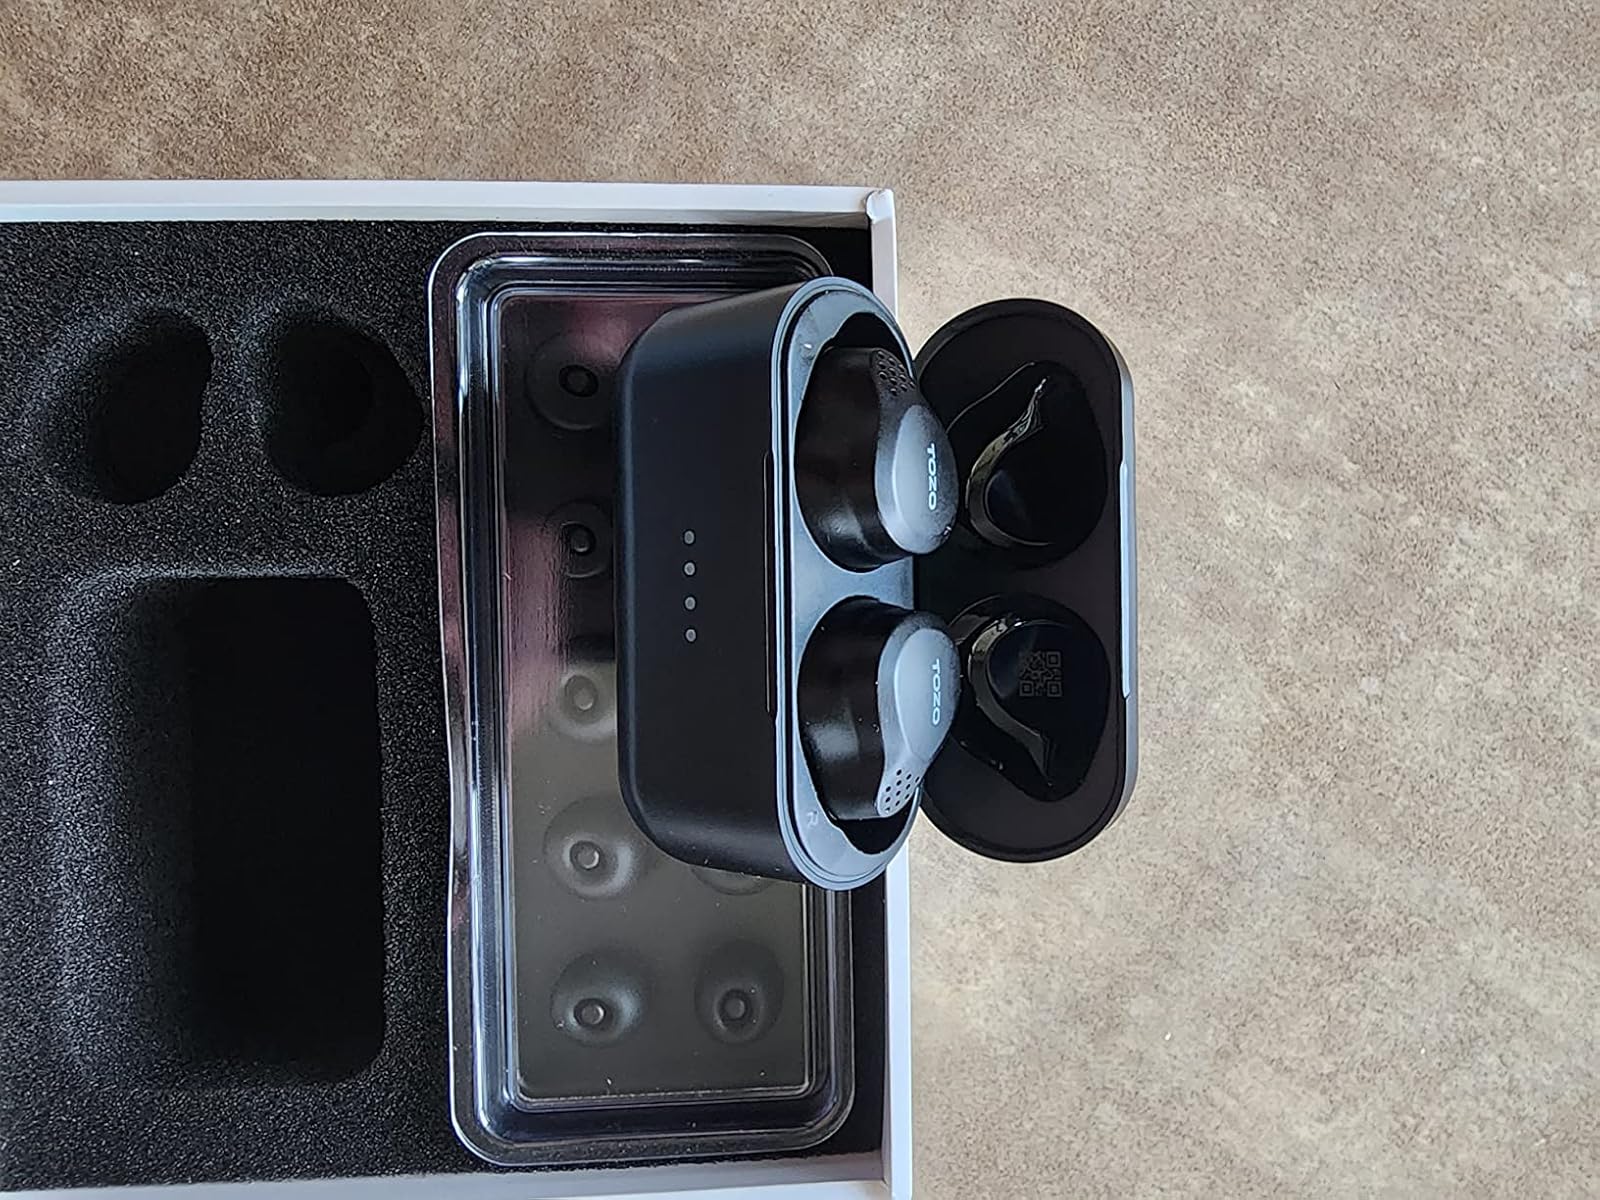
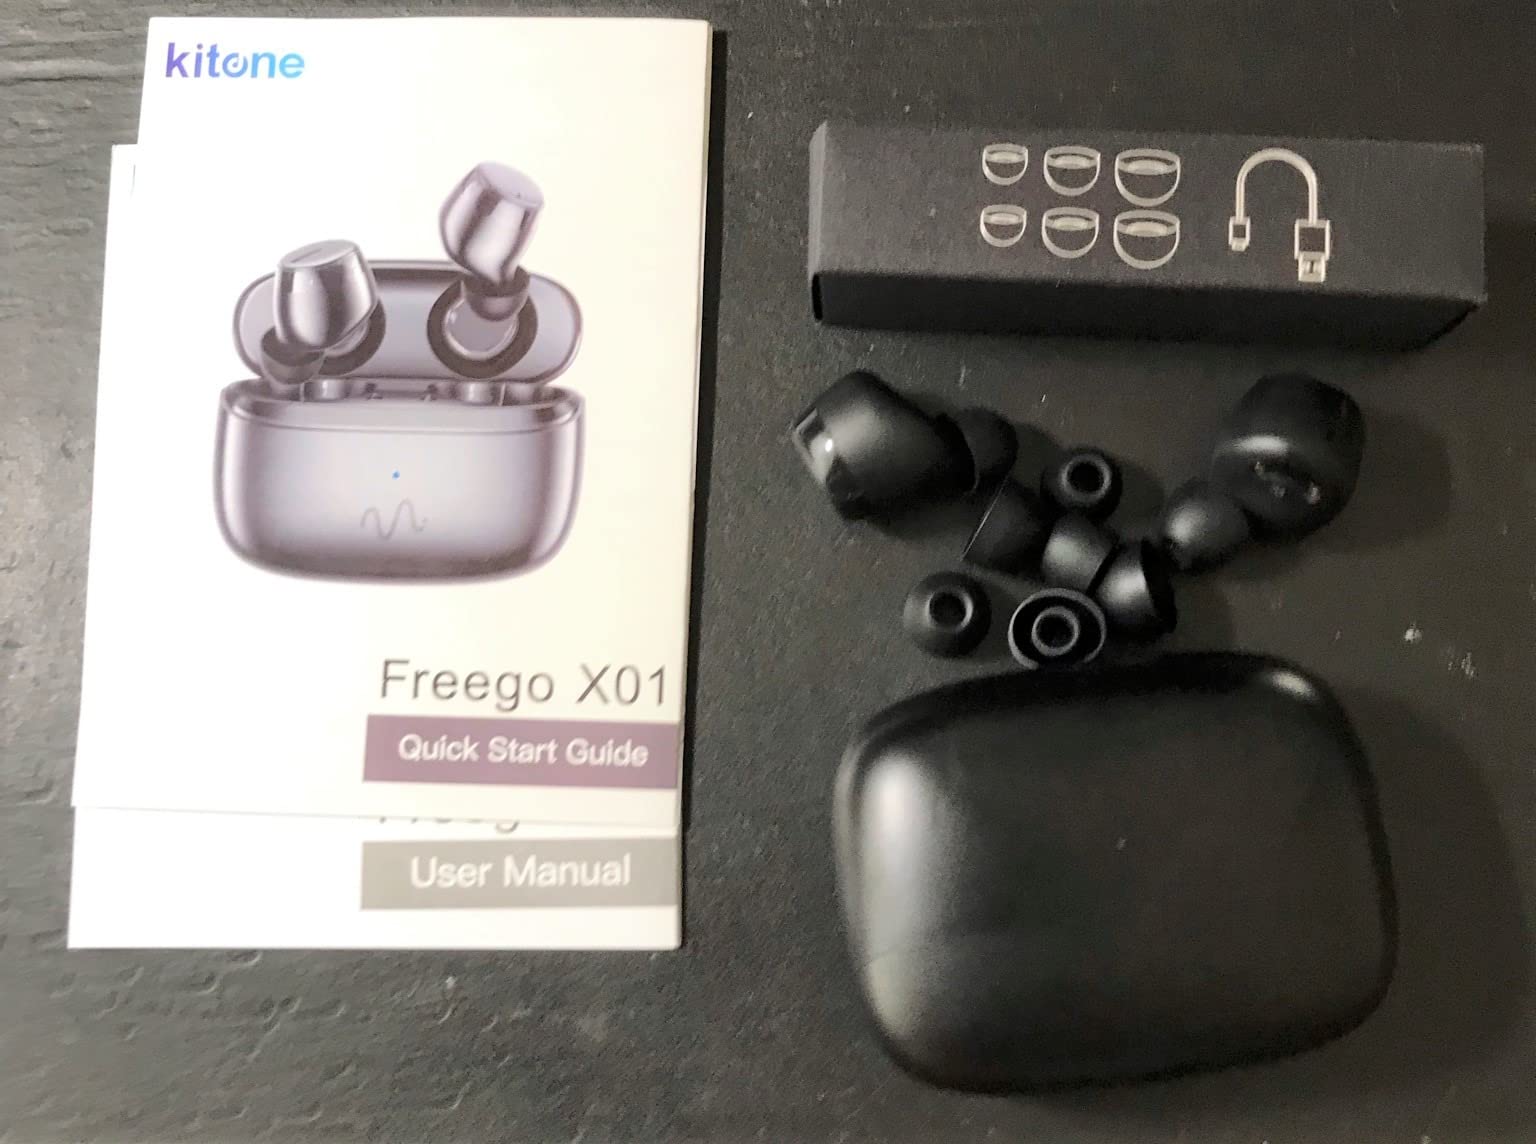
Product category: earbuds
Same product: no